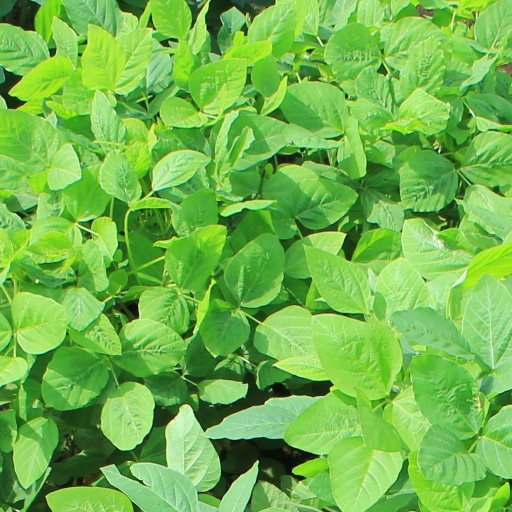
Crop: soybean